John L. Anderson (shipbuilder)

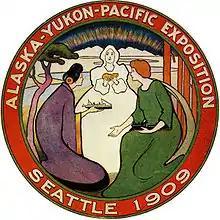

Rather than buying and selling vessels, or overseeing their construction for others, as he had been doing since 1897, by 1902 Anderson was building his own fleet. In this phase of his career, he was managing a large and growing company of increasing complexity. In 1905 he began advertising as the Anderson Steamboat Company for the first time.